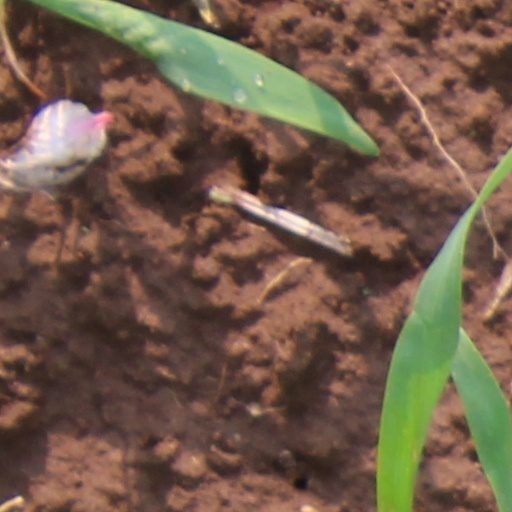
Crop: wheat